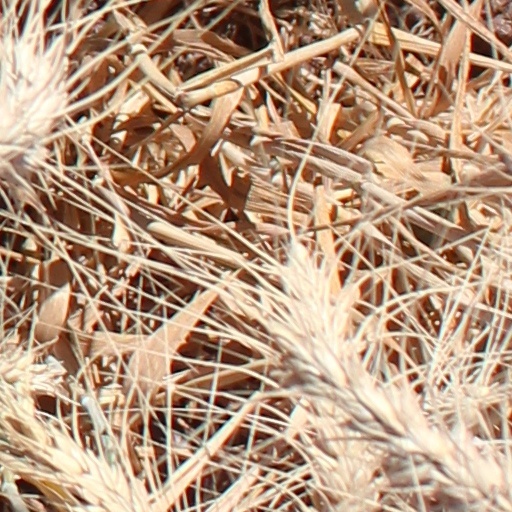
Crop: wheat